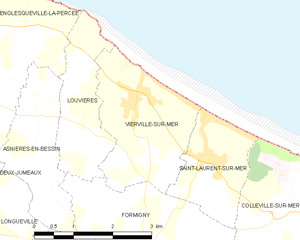
Vierville-sur-Mer
Kort over kommunen
Kort over kommunen
Vierville-sur-Mer er en kommune i Calvados Manche departmentet i Basse-Normandie regionen i det nordvestlige Frankrig.